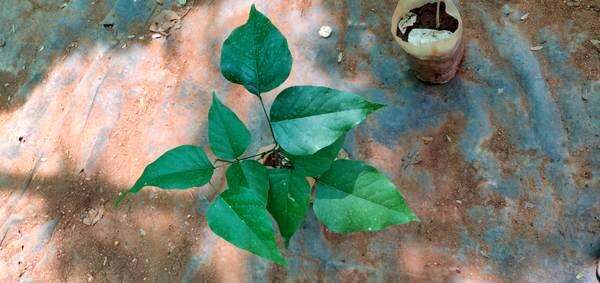
Plant: Honge